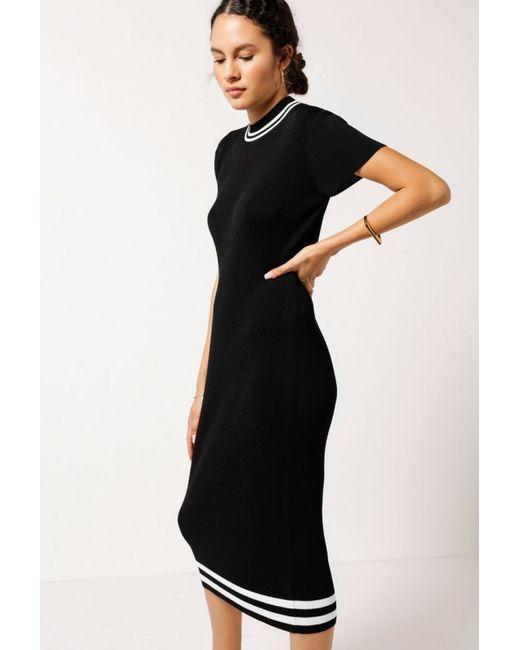
Tailliertes Strickkleid für Damen Halbarm schwarz Farbe